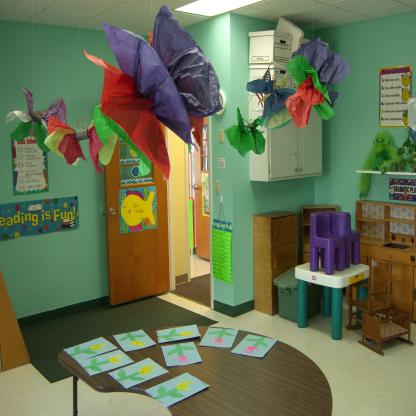
Scene: Indoor